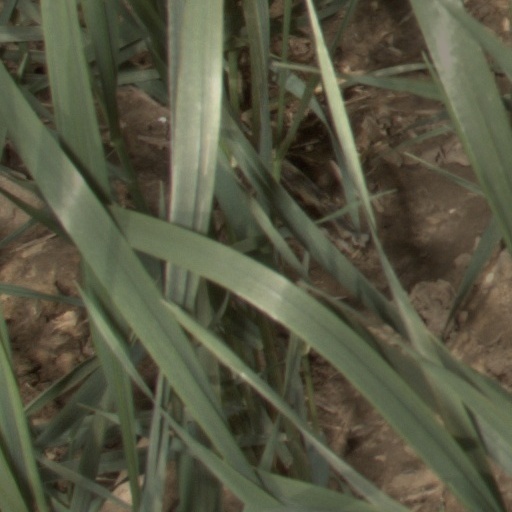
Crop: wheat